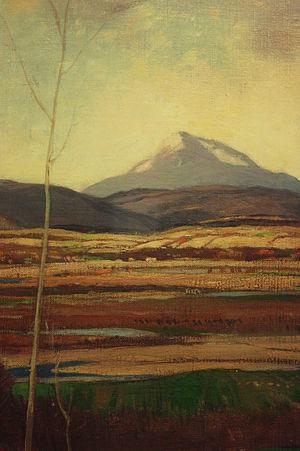
David Young Cameron, né le 28 juin 1865 à Glasgow et mort le 16 septembre 1945 à Perth, est un artiste peintre et un graveur écossais. Il est un membre de la Royal Academy. Il est le frère de Katharine Cameron.